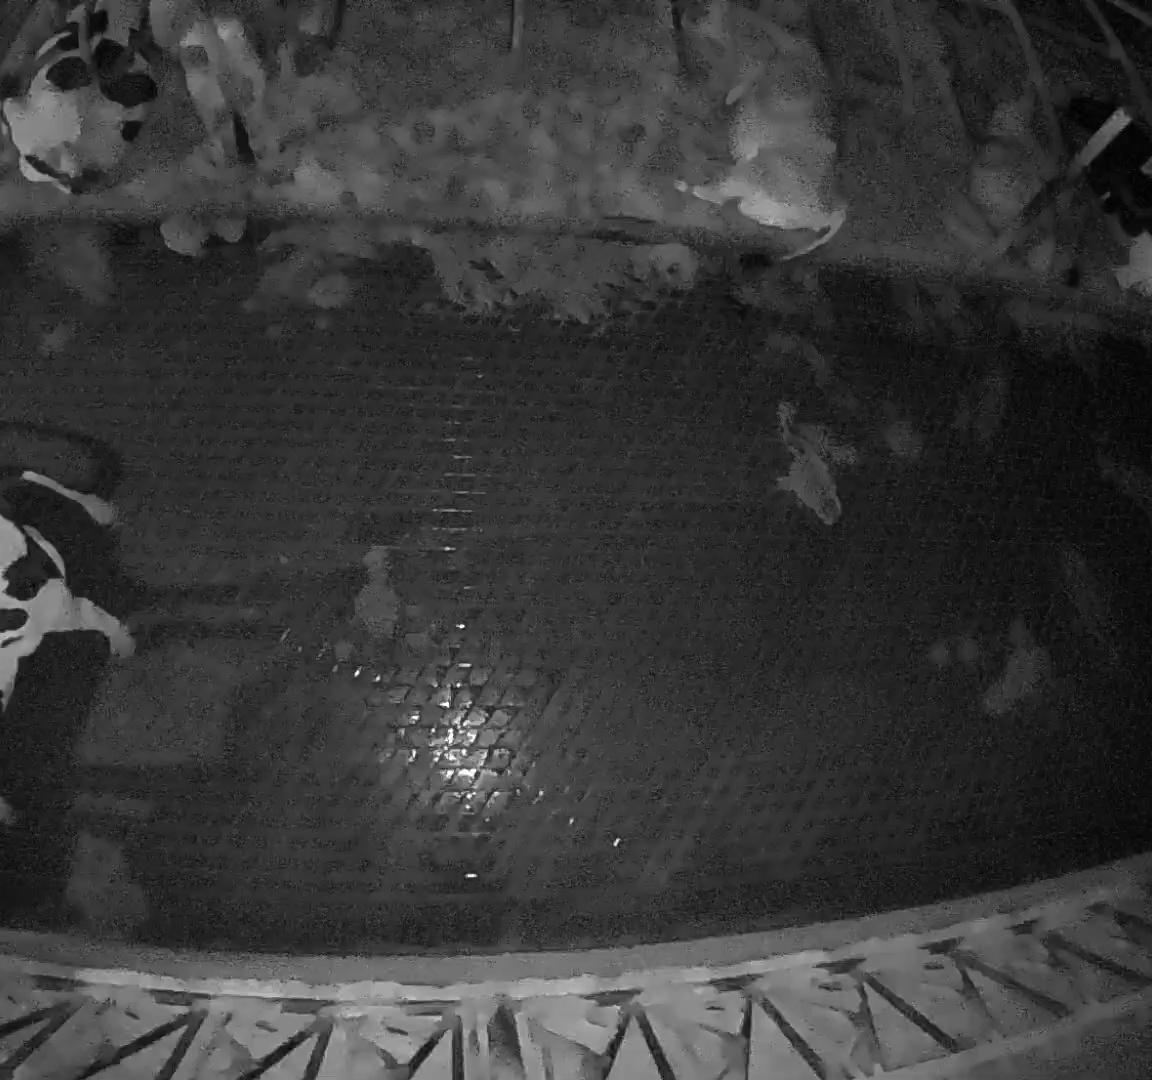
Number of cows: 5